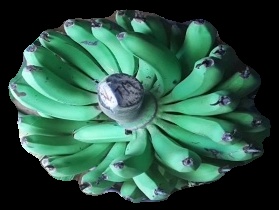
Variety: pachbale
Grade: grade1